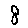
Label: 8